Collège des Ingénieurs

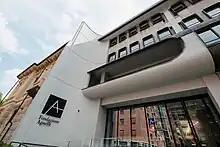
College des Ingenieurs, Turin site

Every year, the Collège des Ingénieurs graduates around 120-150 young engineers and scientists (STEM subjects) with a master's degree or higher (doctorate). The ten-month intensive full-time training concludes with an MBA diploma. A project assignment as a junior consultant in a company forms the second pillar of the programme. The programme is alternating, training units with intensive seminars and courses alternate with practical phases in the company.